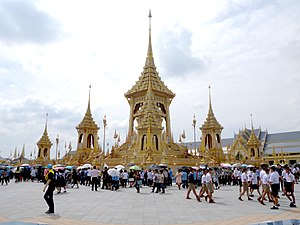
Bhumibol Adulyadej / Kremeringsceremoni / Det Kongelige Krematorium
Det kongelige krematorium (phra merumas) efter åbning for besøgende (21-11-2017).
Kong Bhumibol Adulyadej, Rama IX af Thailand var den niende konge fra Thailands Chakri-dynasti. Han var søn af Mahidol Adulyadej, prins af Songkla og Srinagarindra, og han overtog tronen efter at hans bror kong Ananda Mahidols døde i 1946. Kong Bhumibol blev formelt kronet i 1950. Bhumibol Adulyadej regerede siden 9. juni 1946, og han var på tidspunktet for sin død, verdens længst siddende statsoverhoved og den længst regerende monark i Thailands historie med en regeringstid på 70 år og 126 dage.